Zuiderzee Works

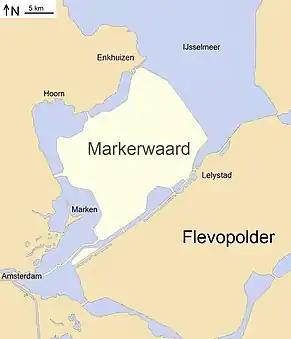
Markerwaard as envisioned in 1981

The Low Countries have low flat topography, with half the land area below or less than above sea level, and have for centuries been subject to periodic flooding by the sea. The seventeenth century saw early proposals to tame and enclose the Zuiderzee, but the ambitious ideas were impractical given the technology then available.